Guy Domville

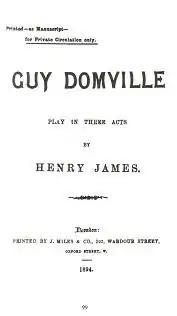
Cover of original 1894 J. Miles & Co. edition of "Guy Domville"

Guy Domville is a play by Henry James first staged in London in 1895. The première performance ended with the author being jeered by a section of the audience as he bowed onstage at the end of the play. This failure largely marked the end of James's attempt to conquer the theatre. He returned to his narrative fiction and recorded this memorable pledge in his "Notebooks" on 23 January 1895: "I take up my own old pen again – the pen of all my old unforgettable efforts and sacred struggles. To myself – today – I need say no more. Large and full and high the future still opens. It is now indeed that I may do the work of my life. And I will."